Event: Nepal Earthquake
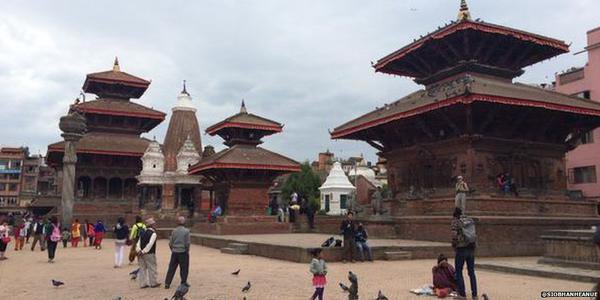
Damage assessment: no_damage